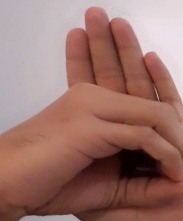
ASL sign: 0